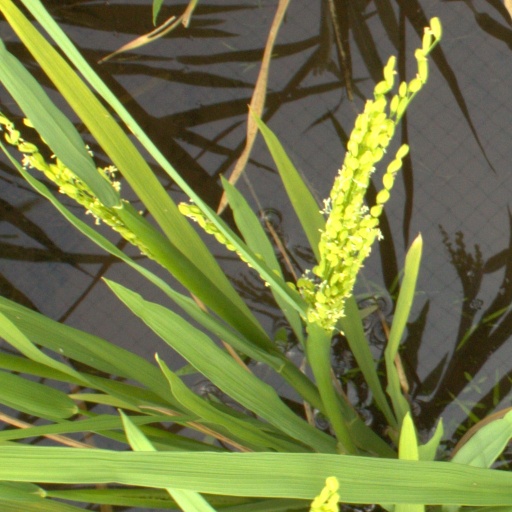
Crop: rice